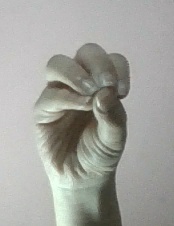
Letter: ha